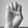
ASL letter: E